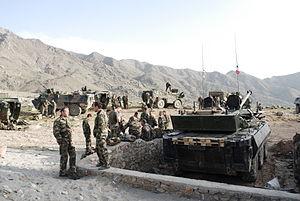
Éléments du Groupement tactique interarmes de Kapisa en 2009 dans la vallée d'Alasei. Un AMX-10RC est au premier plan et des Véhicule de l'Avant Blindé au second.
L’arme blindée et cavalerie est une composante de l'Armée de terre française. Elle a été créée le 1ᵉʳ décembre 1942 en Afrique française du Nord, sur l'ordre du 24 novembre 1942 donné par le général d'armée Henri Giraud. Elle regroupe ainsi des unités de chars et de cavalerie de l'armée française. L’armée blindée et cavalerie a repris les traditions et les missions de la cavalerie et de l’artillerie à cheval. Son ancêtre était l’artillerie spéciale créée en 1916.
La bataille d'Alasaï est une opération militaire, baptisée opération Dinner Out, menée durant la guerre d'Afghanistan par le Groupement tactique interarmes de Kapisa composé principalement d'unités du 27ᵉ bataillon de chasseurs alpins des forces françaises en Afghanistan sous le commandement du colonel Nicolas Le Nen et du 1ᵉʳ Kandak de l'armée nationale afghane sous le commandement du colonel Hussein appuyé par des éléments aériens des forces armées des États-Unis en mars 2009.
Le Groupement tactique interarmes de Kapisa désigne l'unité des troupes françaises présentes dans la province de Kapisa en Afghanistan dans le cadre des forces françaises en Afghanistan entre juillet 2008 et novembre 2012. Elle combat dans le cadre de l'I.S.A.F.